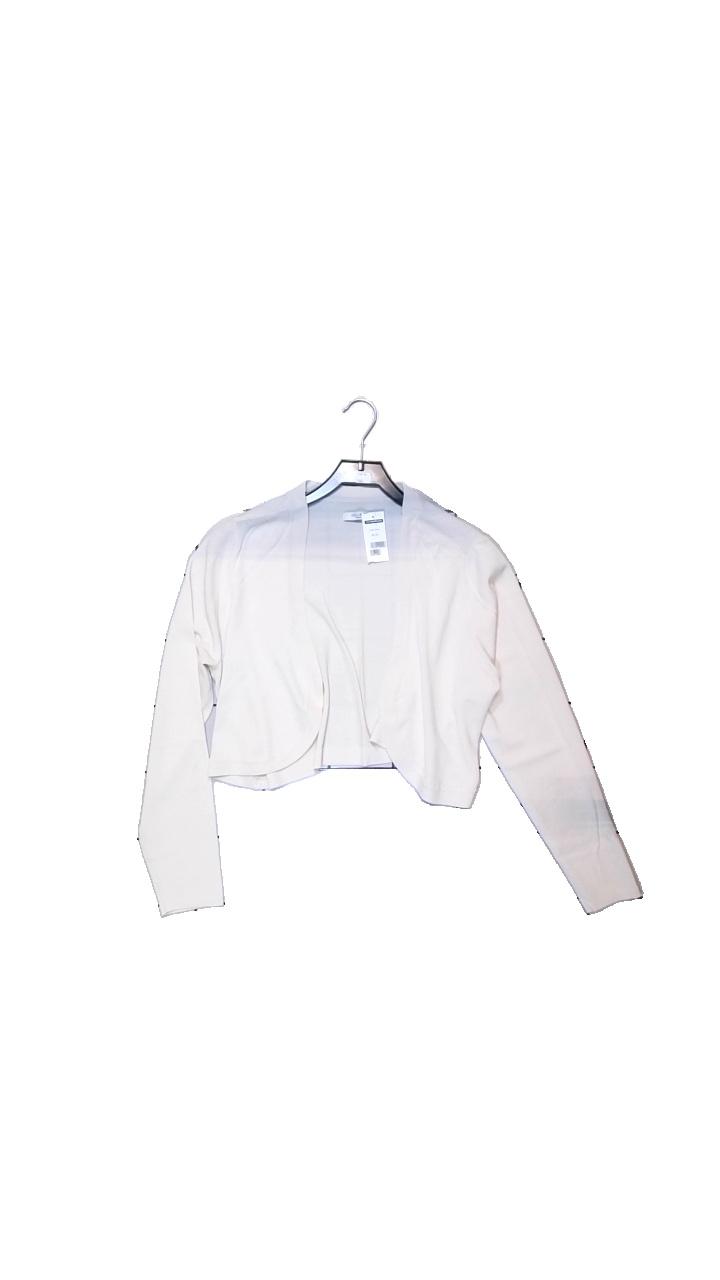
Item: Cardigan (Ladies)
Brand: Cellbes
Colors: Beige
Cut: Cropped
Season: All
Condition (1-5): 4
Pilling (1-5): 5
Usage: Reuse
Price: <50